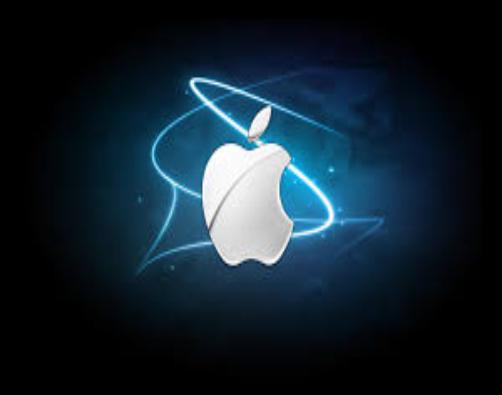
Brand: Apple
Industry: Electronic